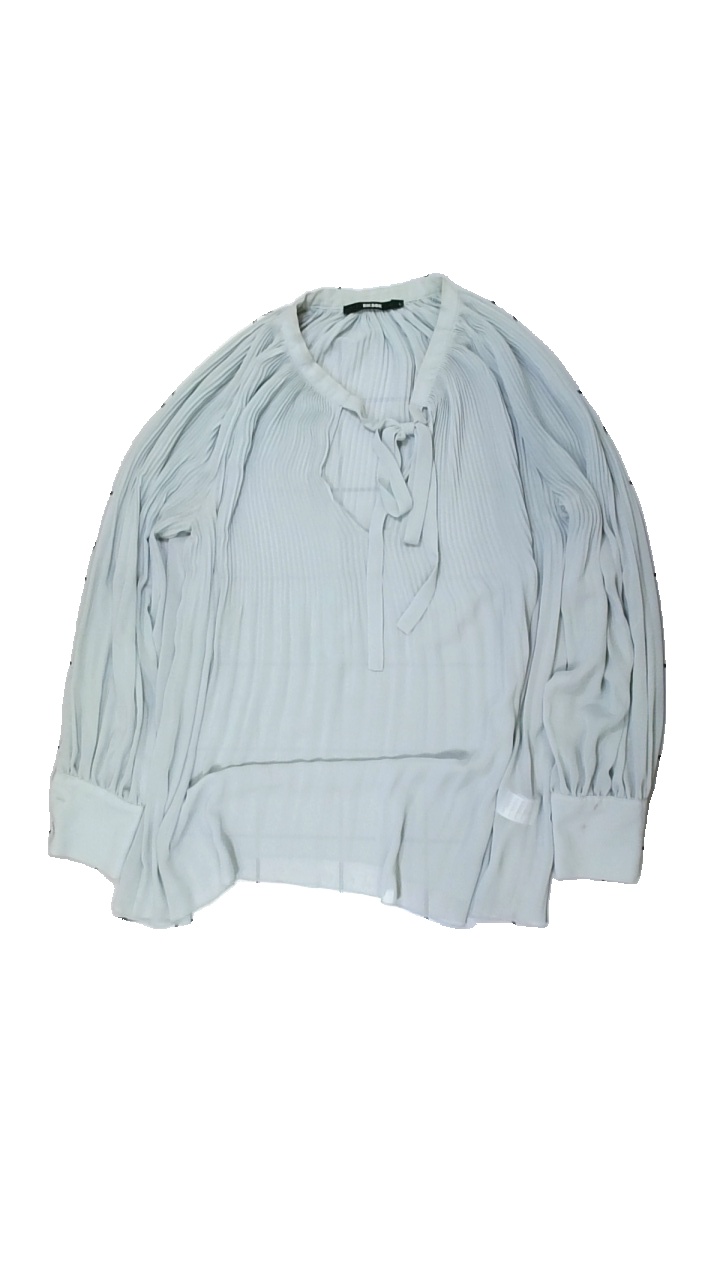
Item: Blouse (Ladies)
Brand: Bikbok
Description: blå  blus med flera fläckar över hela
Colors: Blue
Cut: Regular
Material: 100% polyester
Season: All
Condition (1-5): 2
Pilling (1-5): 5
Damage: fläckar
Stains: Major
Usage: Export
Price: <50